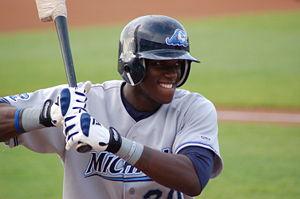
Un casque de baseball est un casque porté par le frappeur au baseball. Le casque est alors là pour protéger la tête du frappeur de la balle du lanceur. Un frappeur qui est atteint par une balle peut être sévèrement blessé.